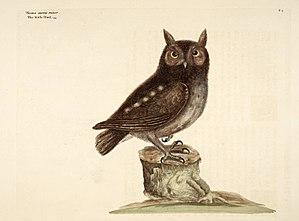
Mark Catesby (1731), Natural History of Carolina etc., lame 7, avec Noctua aurita minor, le Petit-duc maculé (Megascops asio).